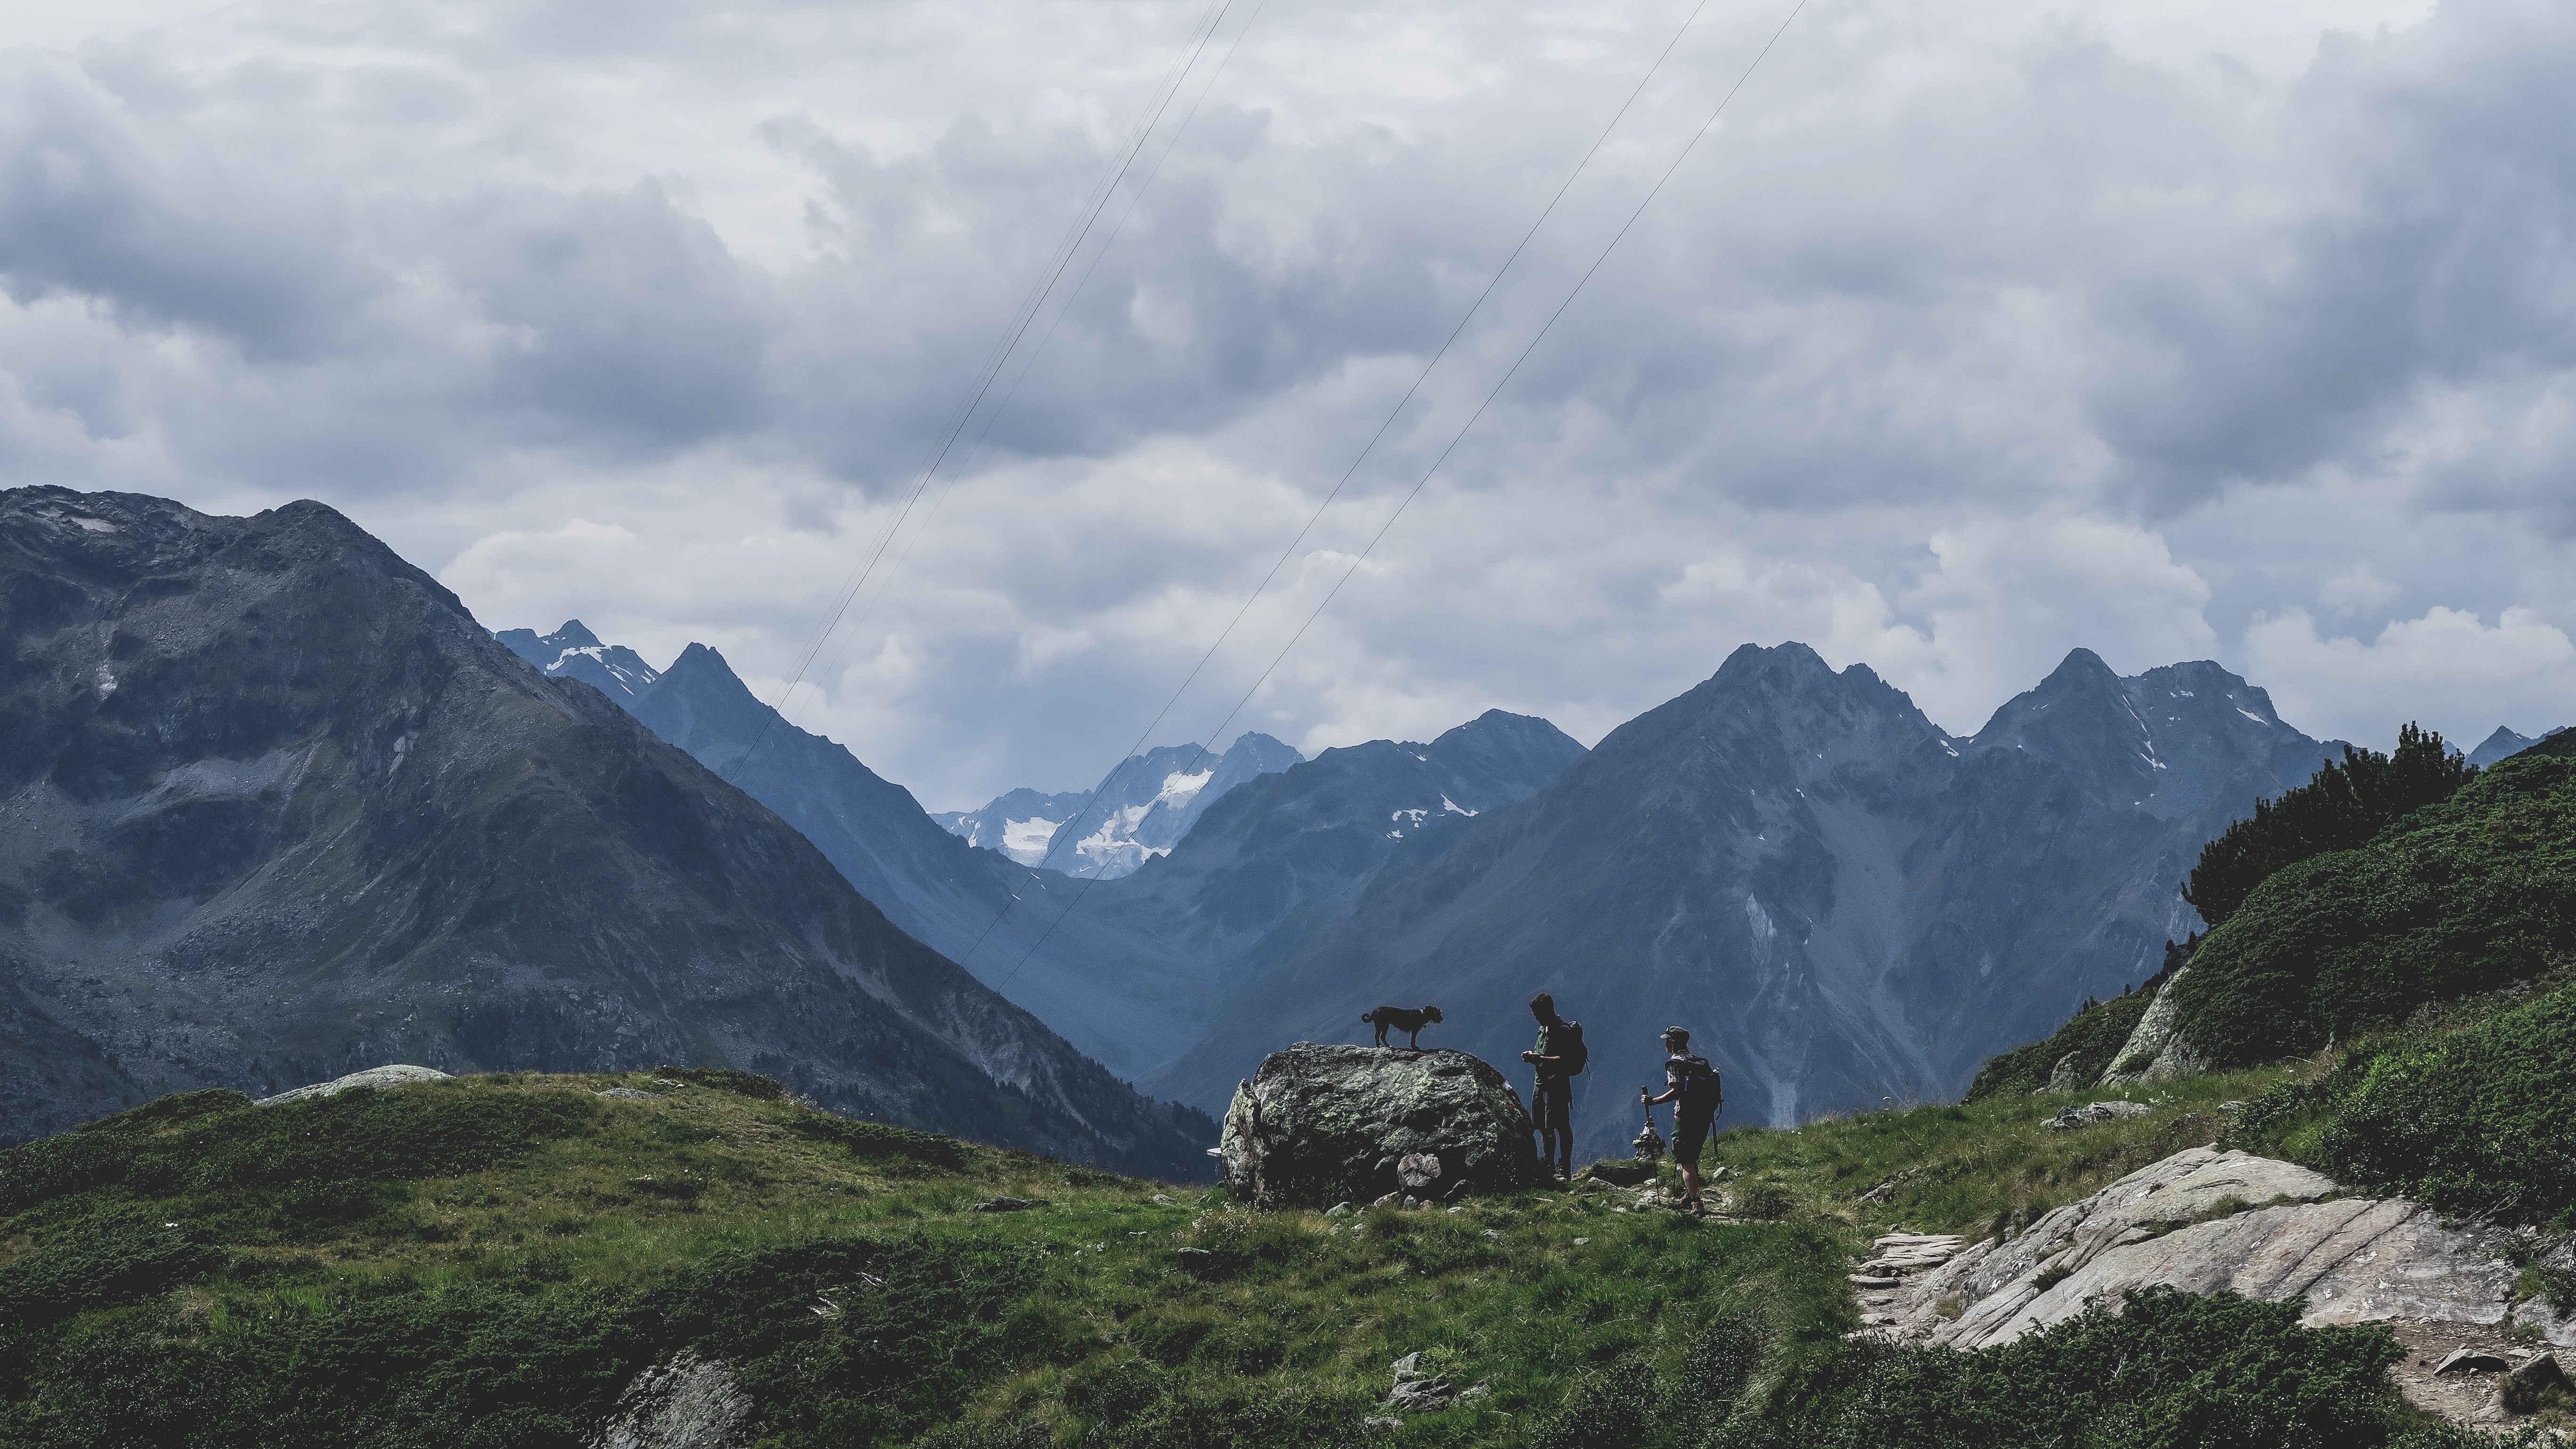
landscape, nature, wilderness, walking, mountain, cloud, adventure, valley, mountain range, fjord, highland, ridge, alps, plateau, fell, landform, mountain pass, geographical feature, mountainous landforms